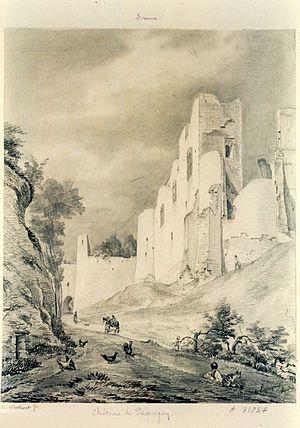
Picquigny est une commune française située dans le département de la Somme, en région Hauts-de-France.
Le château de Picquigny est un ancien château fort, situé dans la commune de Picquigny à proximité et à l'ouest d'Amiens, dans le département de la Somme et la région Hauts de France.